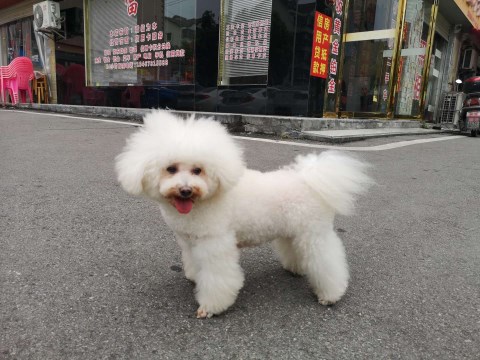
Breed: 3083-n000117-Bichon_Frise